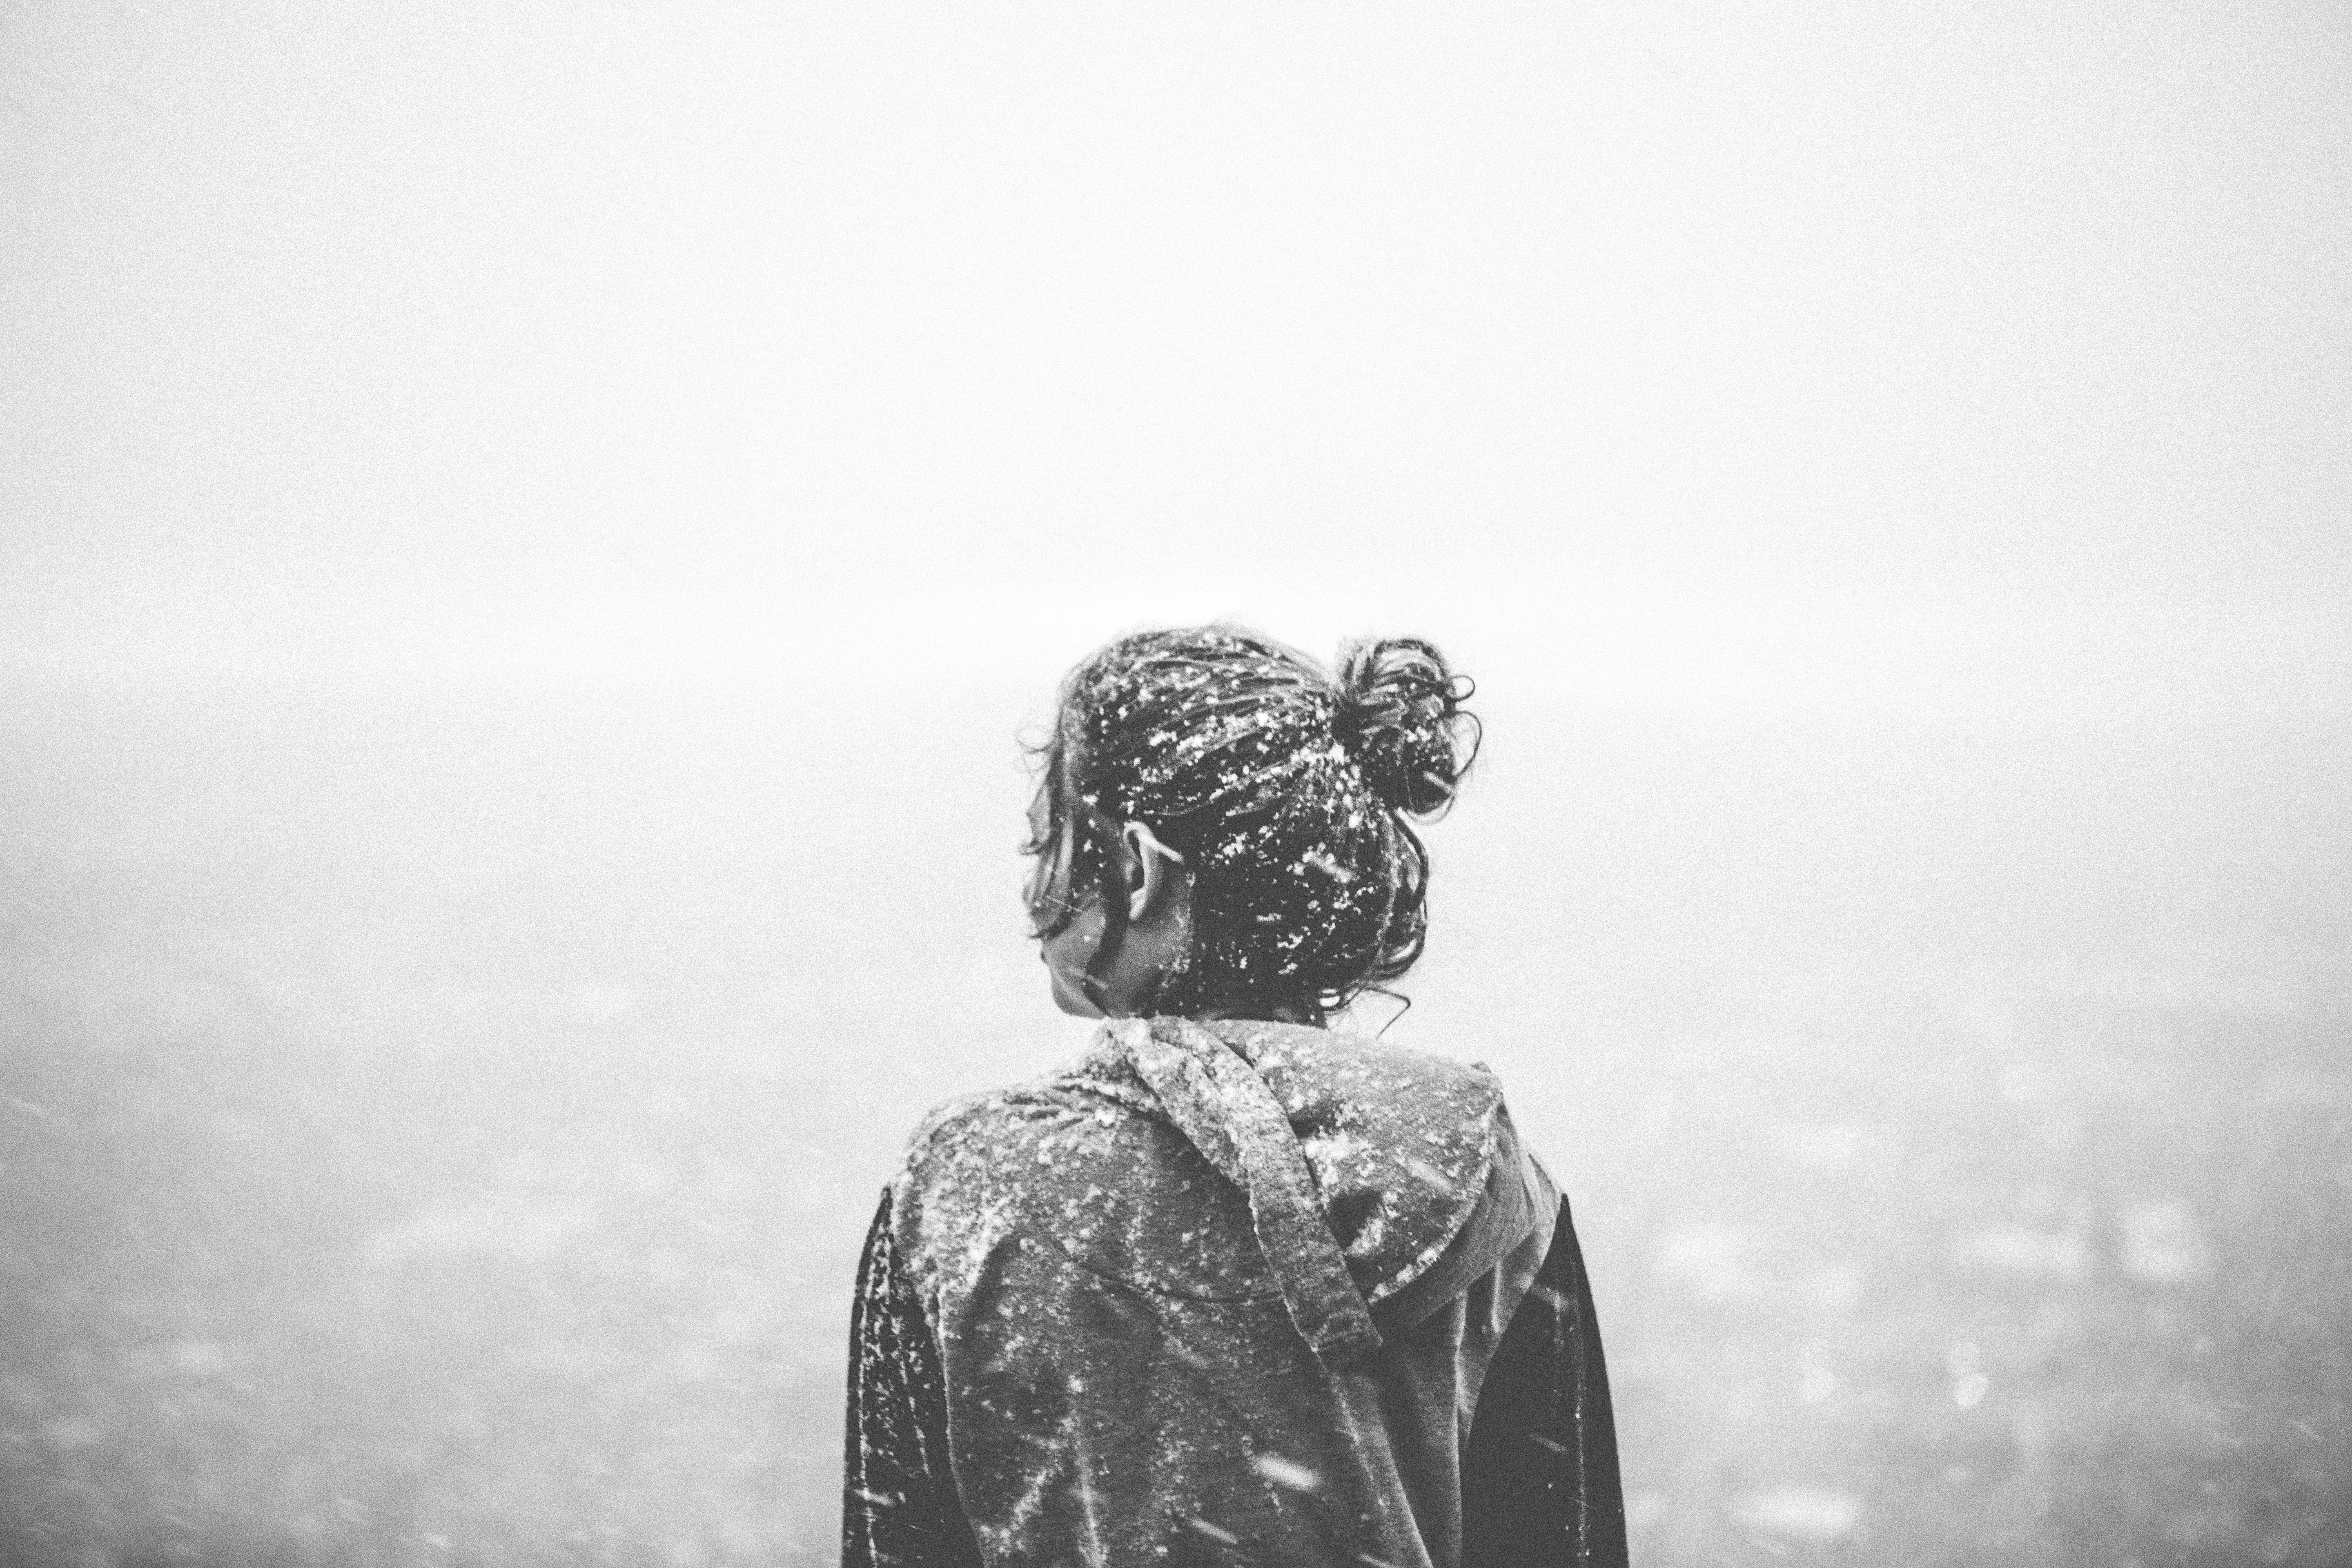
hand, snow, winter, black and white, people, girl, woman, white, photography, statue, weather, black, monochrome, photograph, blizzard, image, emotion, monochrome photography, atmospheric phenomenon